Western philosophy

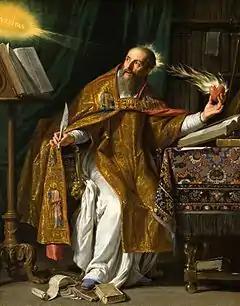
Saint Augustine.

Medieval philosophy roughly extends from the Christianization of the Roman Empire until the Renaissance. It is defined partly by the rediscovery and further development of classical Greek and Hellenistic philosophy, and partly by the need to address theological problems and to integrate the then-widespread sacred doctrines of Abrahamic religion (Judaism, Christianity, and Islam) with secular learning. Some problems discussed throughout this period are the relation of faith to reason, the existence and unity of God, the object of theology and metaphysics, the problems of knowledge, of universals, and of individuation.